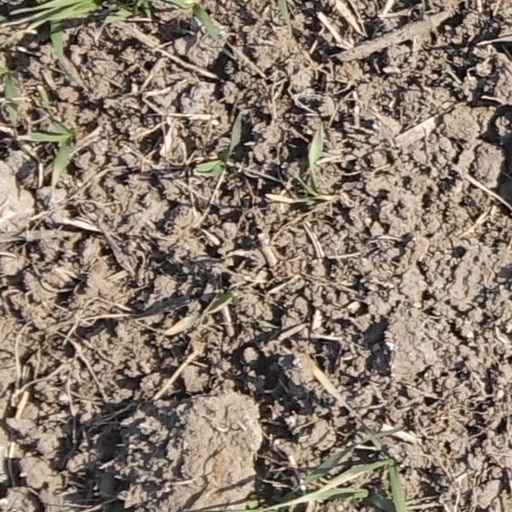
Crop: wheat